Adrian Brewer Studio

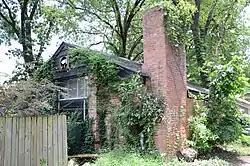

The Adrian Brewer Studio is a historic artist's studio at 510 Cedar Street in Little Rock, Arkansas. It is an architectural blend of Moderne and Arts and Crafts styling, designed in collaboration by Max Mayer and George Trapp and built in 1945 for one of Arkansas' leading artists of the period, Adrian Brewer. The building features masonry construction with heavy wooden timber elements, an entrance trellis made out of repurposed railroad ties, and a door made of pecky cypress wood. The studio is the only major surviving space associated with the artist.